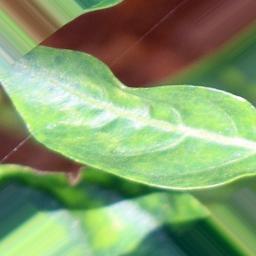
Label: healthy